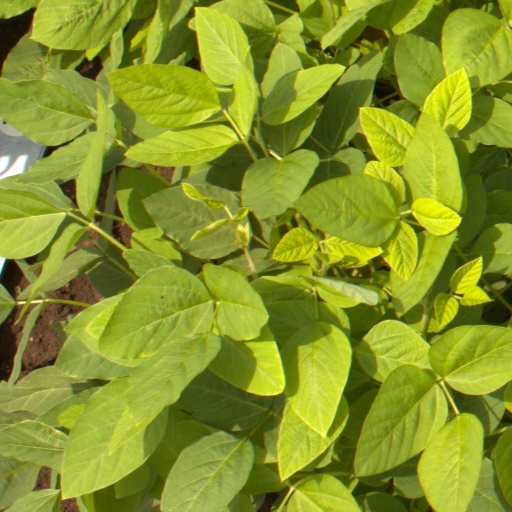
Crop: soybean